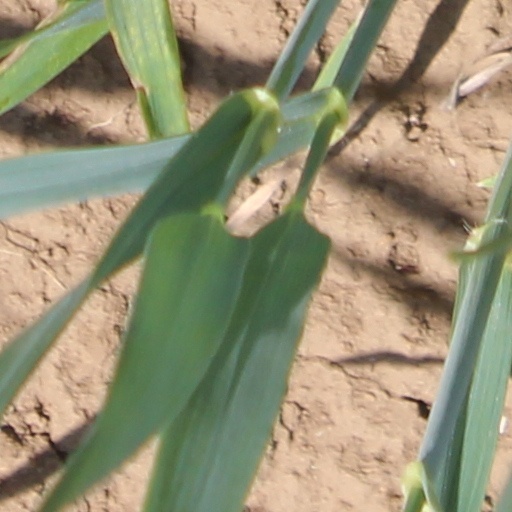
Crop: wheat